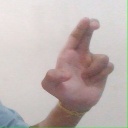
अक्षर: आ